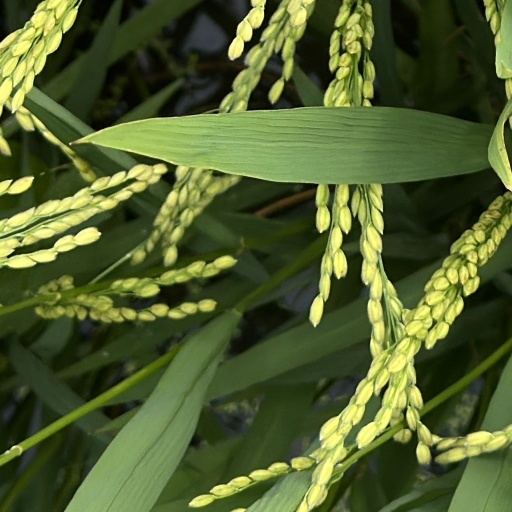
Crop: rice